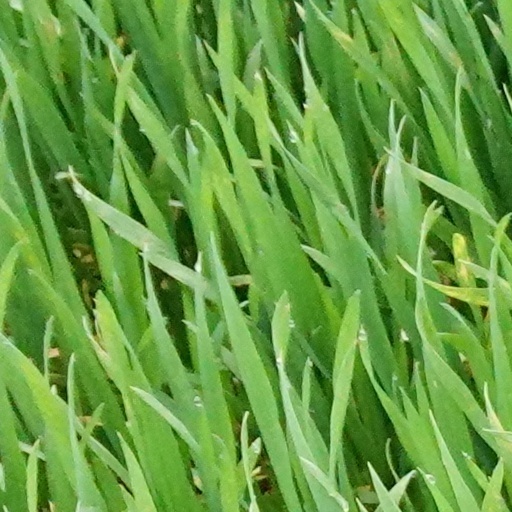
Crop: wheat